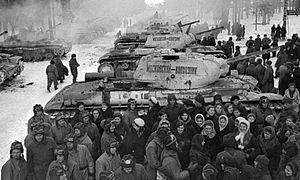
La série de chars KV est une série de chars de rupture soviétique qui a été produite de 1939 à 1943. Les chars sont conçus et fabriqués par le bureau SKB-2 de l’usine de chars Kirov à Léningrad. La série KV inclut divers prototypes et chars d'essais, dont les modèles KV-1 et KV-2 ont été fabriqués en série. Au cours de la Seconde Guerre mondiale, l'usine de tracteurs de Tcheliabinsk a également produit des chars KV.